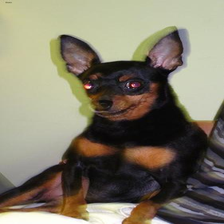
Species: dog
Breed: miniature pinscher